Agoney

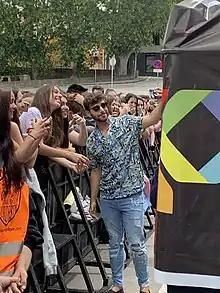
Agoney with his fans at a LOS40 event in 2019

Agoney is influenced by Queen, Whitney Houston, Rachelle Ferrell and Muse.